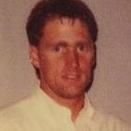
Age: 25